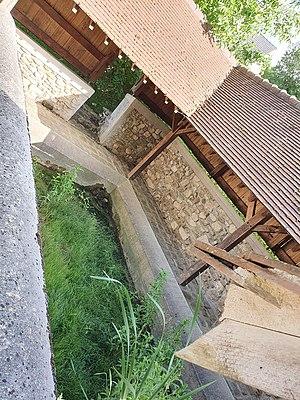
Saint-Germain-sur-Morin est une commune française située dans le département de Seine-et-Marne, en région Île-de-France.
Un lavoir est un bassin alimenté en eau généralement d'origine naturelle qui a pour vocation première de permettre de rincer le linge après l'avoir lavé. Il est le plus souvent public, gratuit ou payant selon les communes, mais peut être privé, attaché à une seule maison ou une seule ferme et pouvant être mis à la disposition de voisins moyennant une redevance.